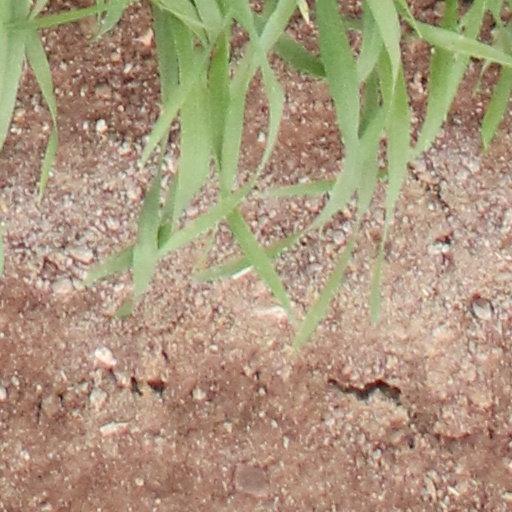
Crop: wheat